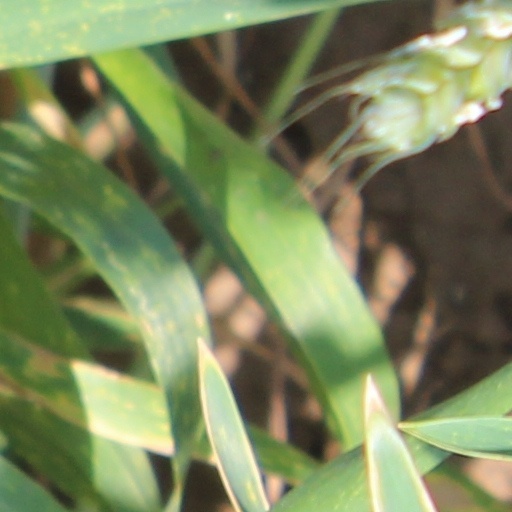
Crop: wheat